Bloomington High School North

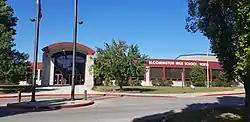

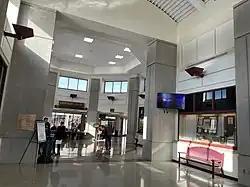
Interior of Bloomington High School North

Bloomington High School North (often referred to as BHSN or simply North) opened in the fall of 1972, is a comprehensive four-year public high school located in the northern part of Bloomington, Indiana, United States. It is part of the Monroe County Community School Corporation. The school is accredited by the Indiana State Department of Public Instruction and the North Central Association of Colleges and Schools.